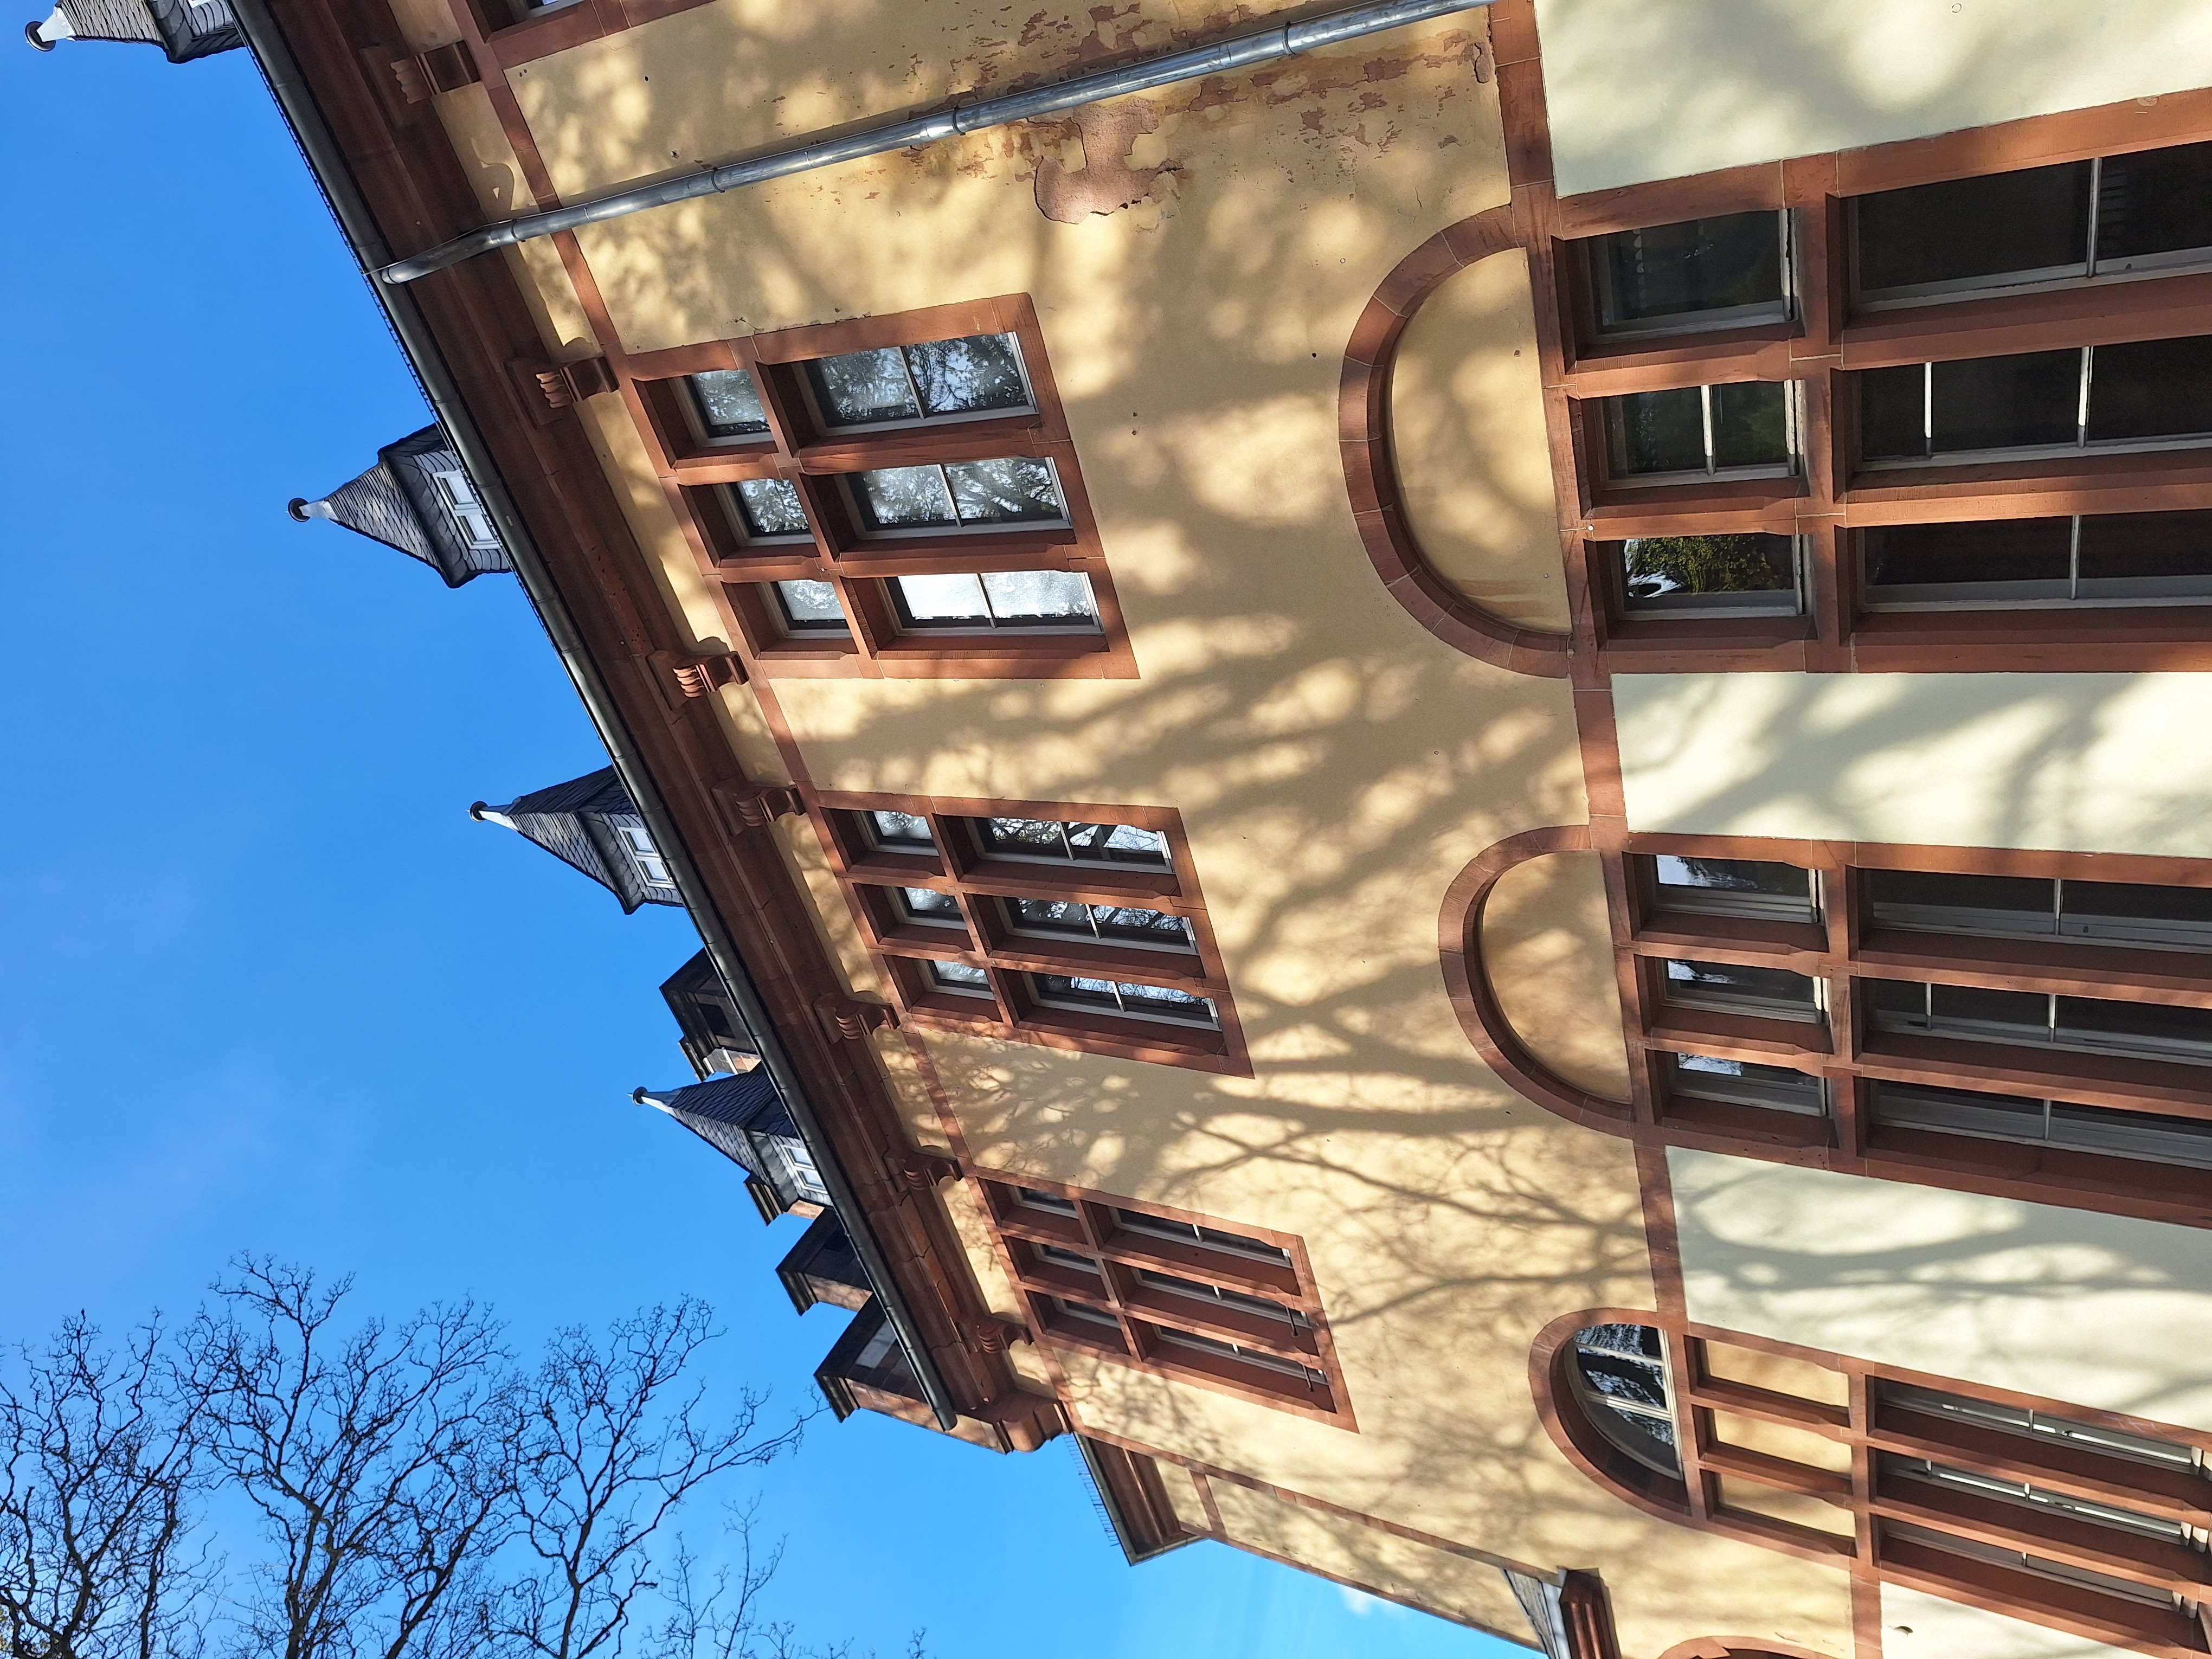
Building: Renthof 6